Grane Dam

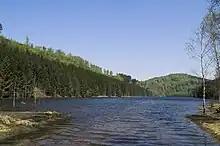
Mouth of the Grane river into the Grane Reservoir. Right: in the background the Königsberg

It is the newest dam in the Harz, built in 1969 in the Grane valley. Because the river Grane itself does not deliver enough water for the 3 km long reservoir, a 7.4 km long diversion channel was built from the Oker river below the Oker Dam. This also collects water from the Gose on the way. A further 4.8 km long diversion runs from the Radau to the Großer Romke and thus into the Oker-Grane Tunnel as well. Likewise there is a 4.6 km long tunnel to the Innerste Dam. The operator of the Grane Dam, as well as its associated diversion systems and waterworks is the "Harzwasserwerke".